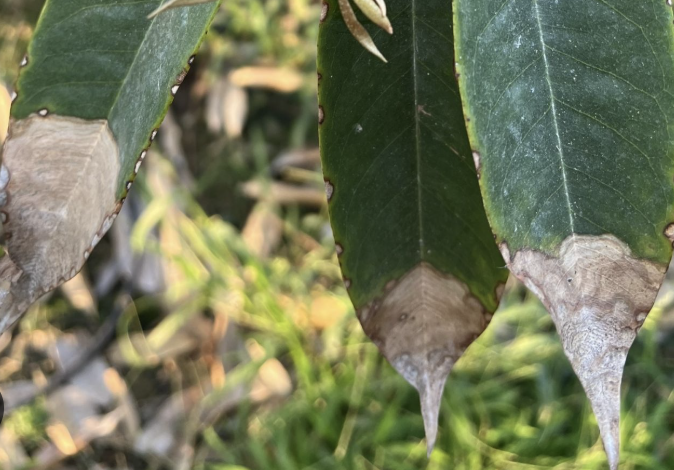
Label: anthracnose_disease